The End of Evangelion

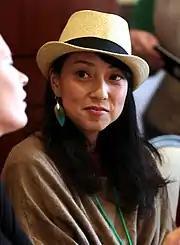
Yuko Miyamura, Asuka Langley Soryu's voice actress. Her performance influenced the writing of the final line.

Due to time constraints, the original script for "Do you love me?", the twenty-fifth episode of the series, went unused. When it was decided to resume "Neon Genesis Evangelion", Anno wrote the script of the "Air" segment based on the unused script. The episode was structured to be as close as possible to the ending the authors originally intended. For the second episode "Sincerely Yours", several narrative lines were added to the original script, deepening the themes already proposed in the final episode of the series. The two endings, film and television, were conceived as conceptually identical; unlike the television conclusion, which focuses on the psychology of the protagonists, the film version addresses the Human Instrumentality Project from an external point of view, whereas in the series everything was left to the introspection of the main characters. The script's tone was influenced by the staff's mood, since they were tired and exhausted. Shinji's mood changed from the twenty-fifth episode of the series, creating inconsistencies. With the sense of tension of the original series gone, the producers had difficulty; Kazuya Tsurumaki worked on the feature film, considering it unnecessary until the end.